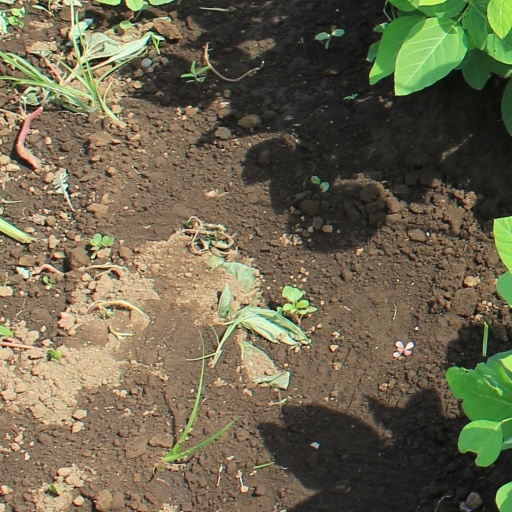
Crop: soybean